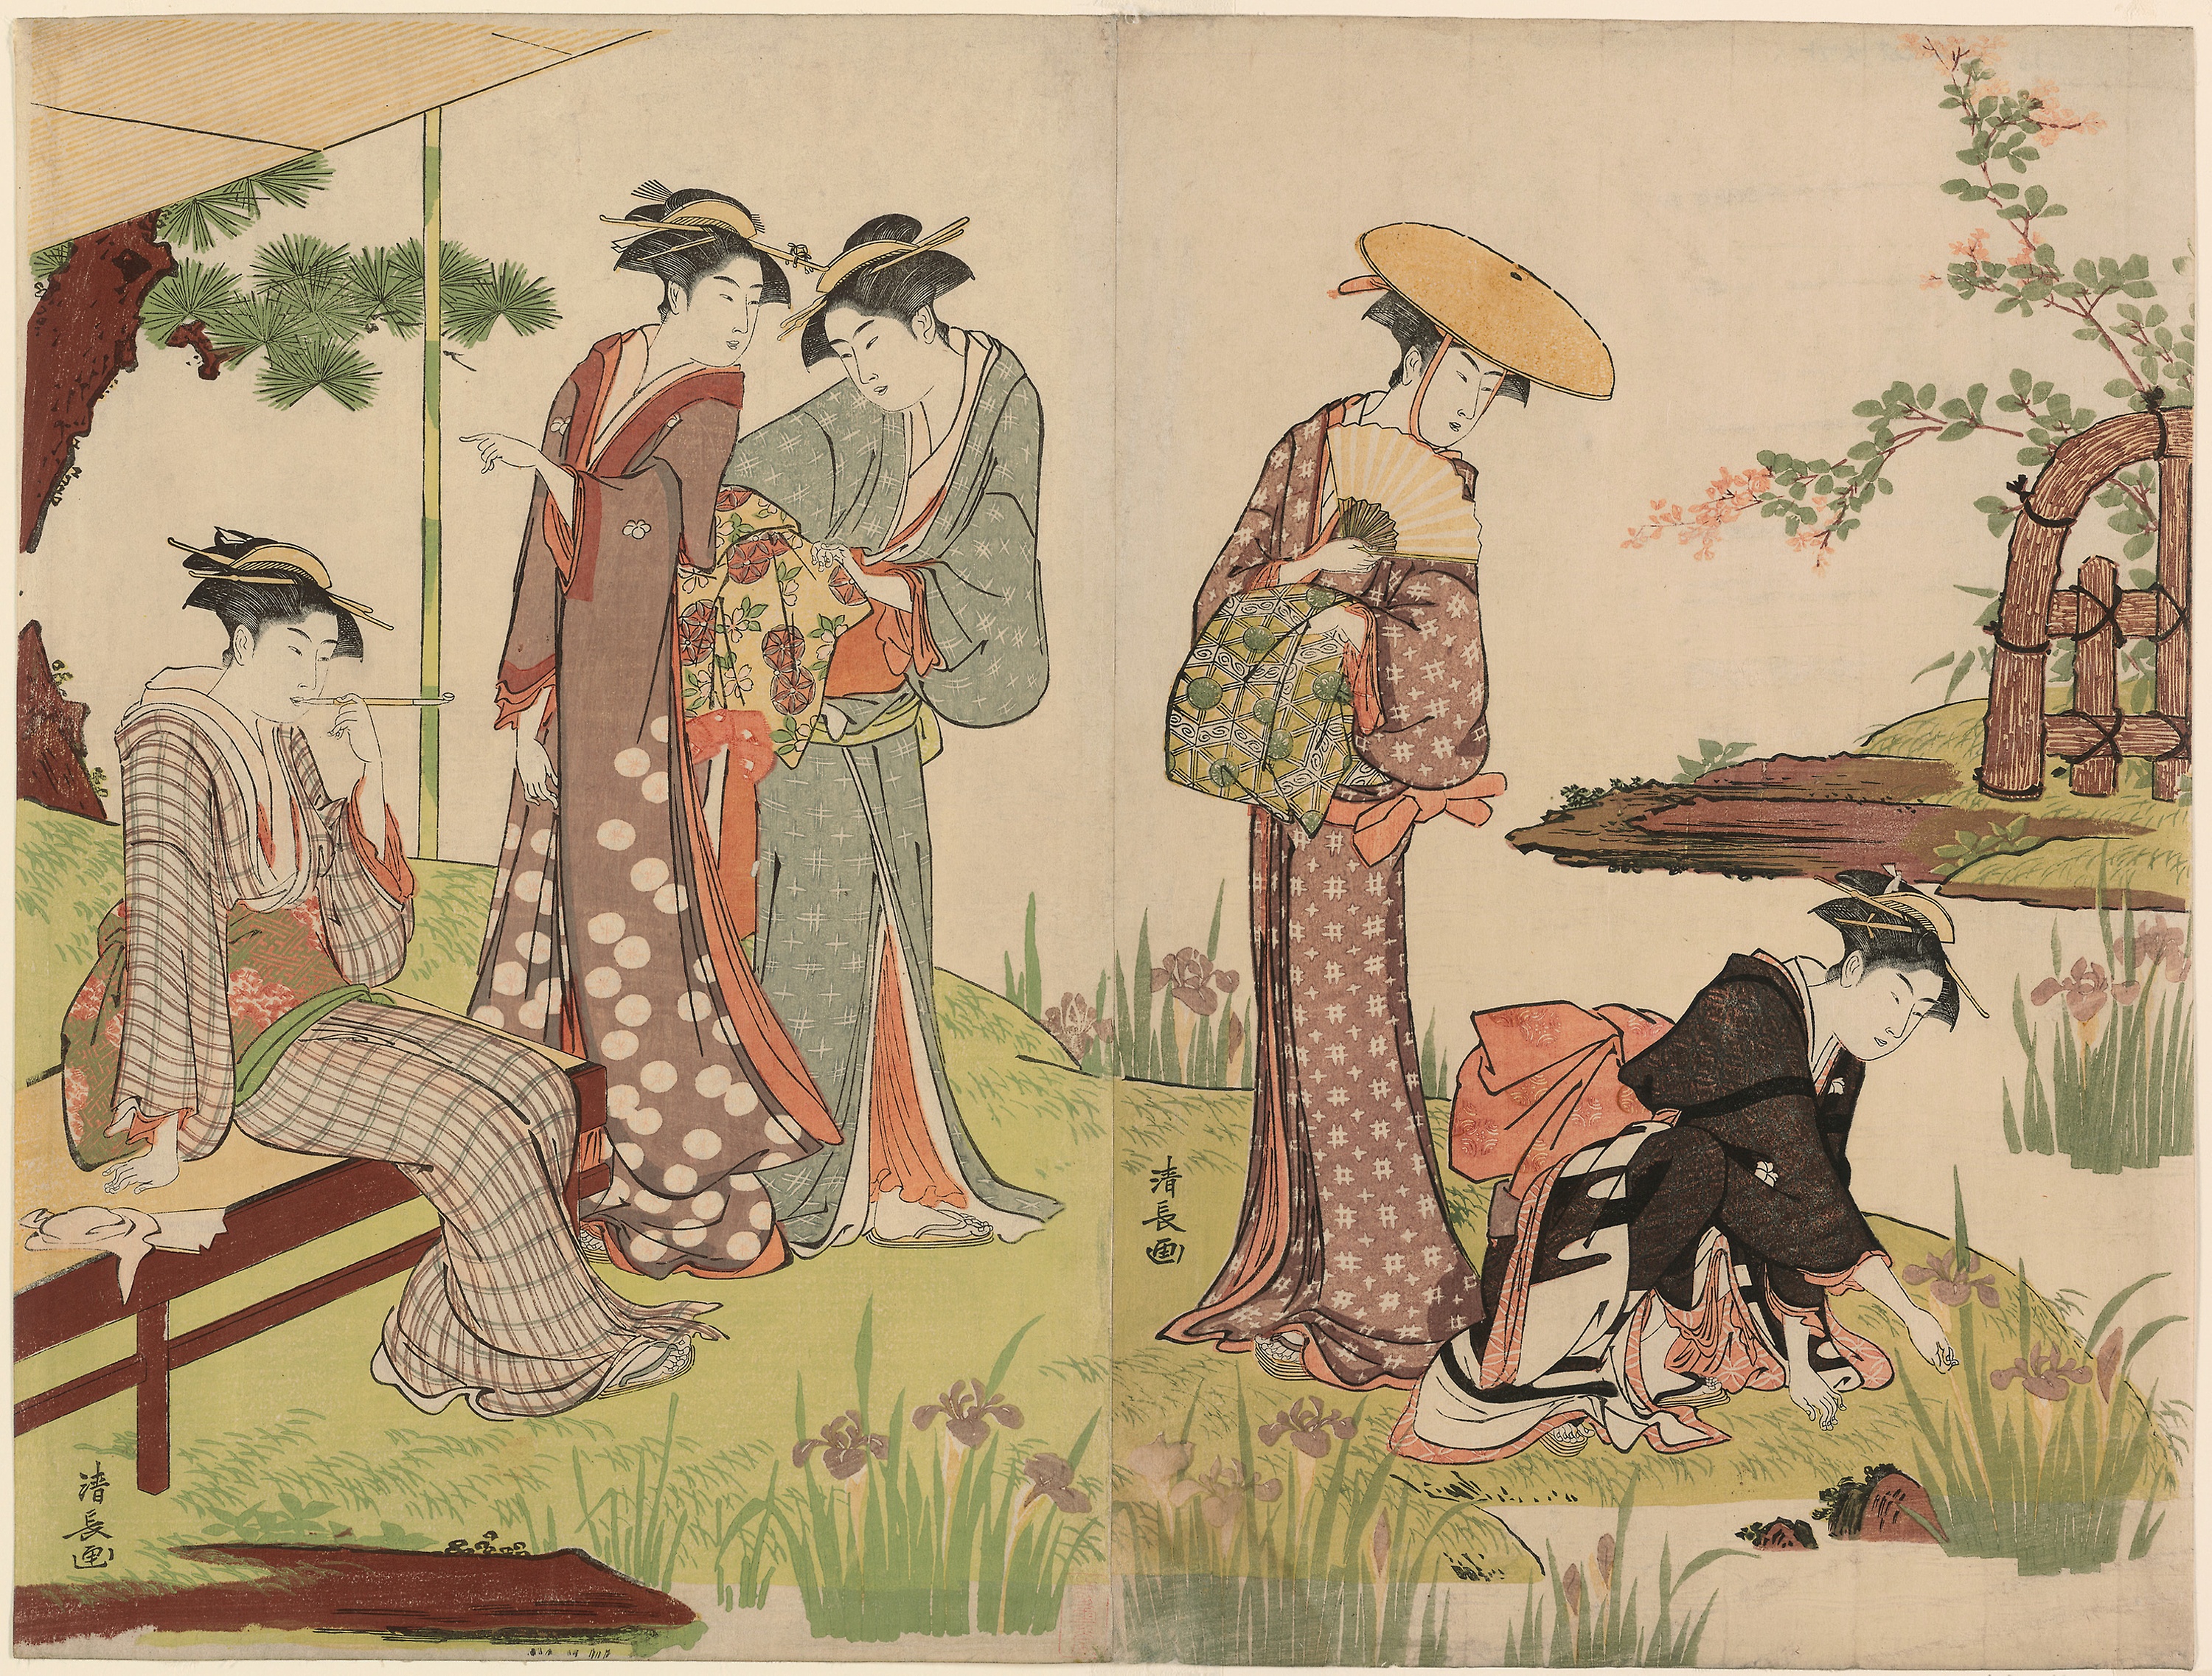
art, fauna, illustration, flower, painting, tapestry, tree